Cow-hocked

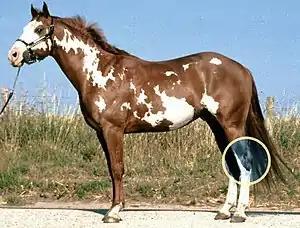
Location of the hock

An animal is cow-hocked when its hock is set inward, resulting in a splayed look in the back legs. This can result in the uneven wearing of hooves, which can end up in permanent lameness, and can prove to be a very serious condition. Permanent lameness usually results in the animal going for meat, as the cow will be in far too much pain to move, the milk in a cow will not be up to standard, and the animal could not be used in breeding, as this trait would pass on. However, most animals will not have too serious a condition, and will walk with a splayed-leg look. Another way of spotting cow-hock is when the hooves point outward as a result of the incorrect lineup of the joints in the leg.